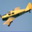
Label: airplane